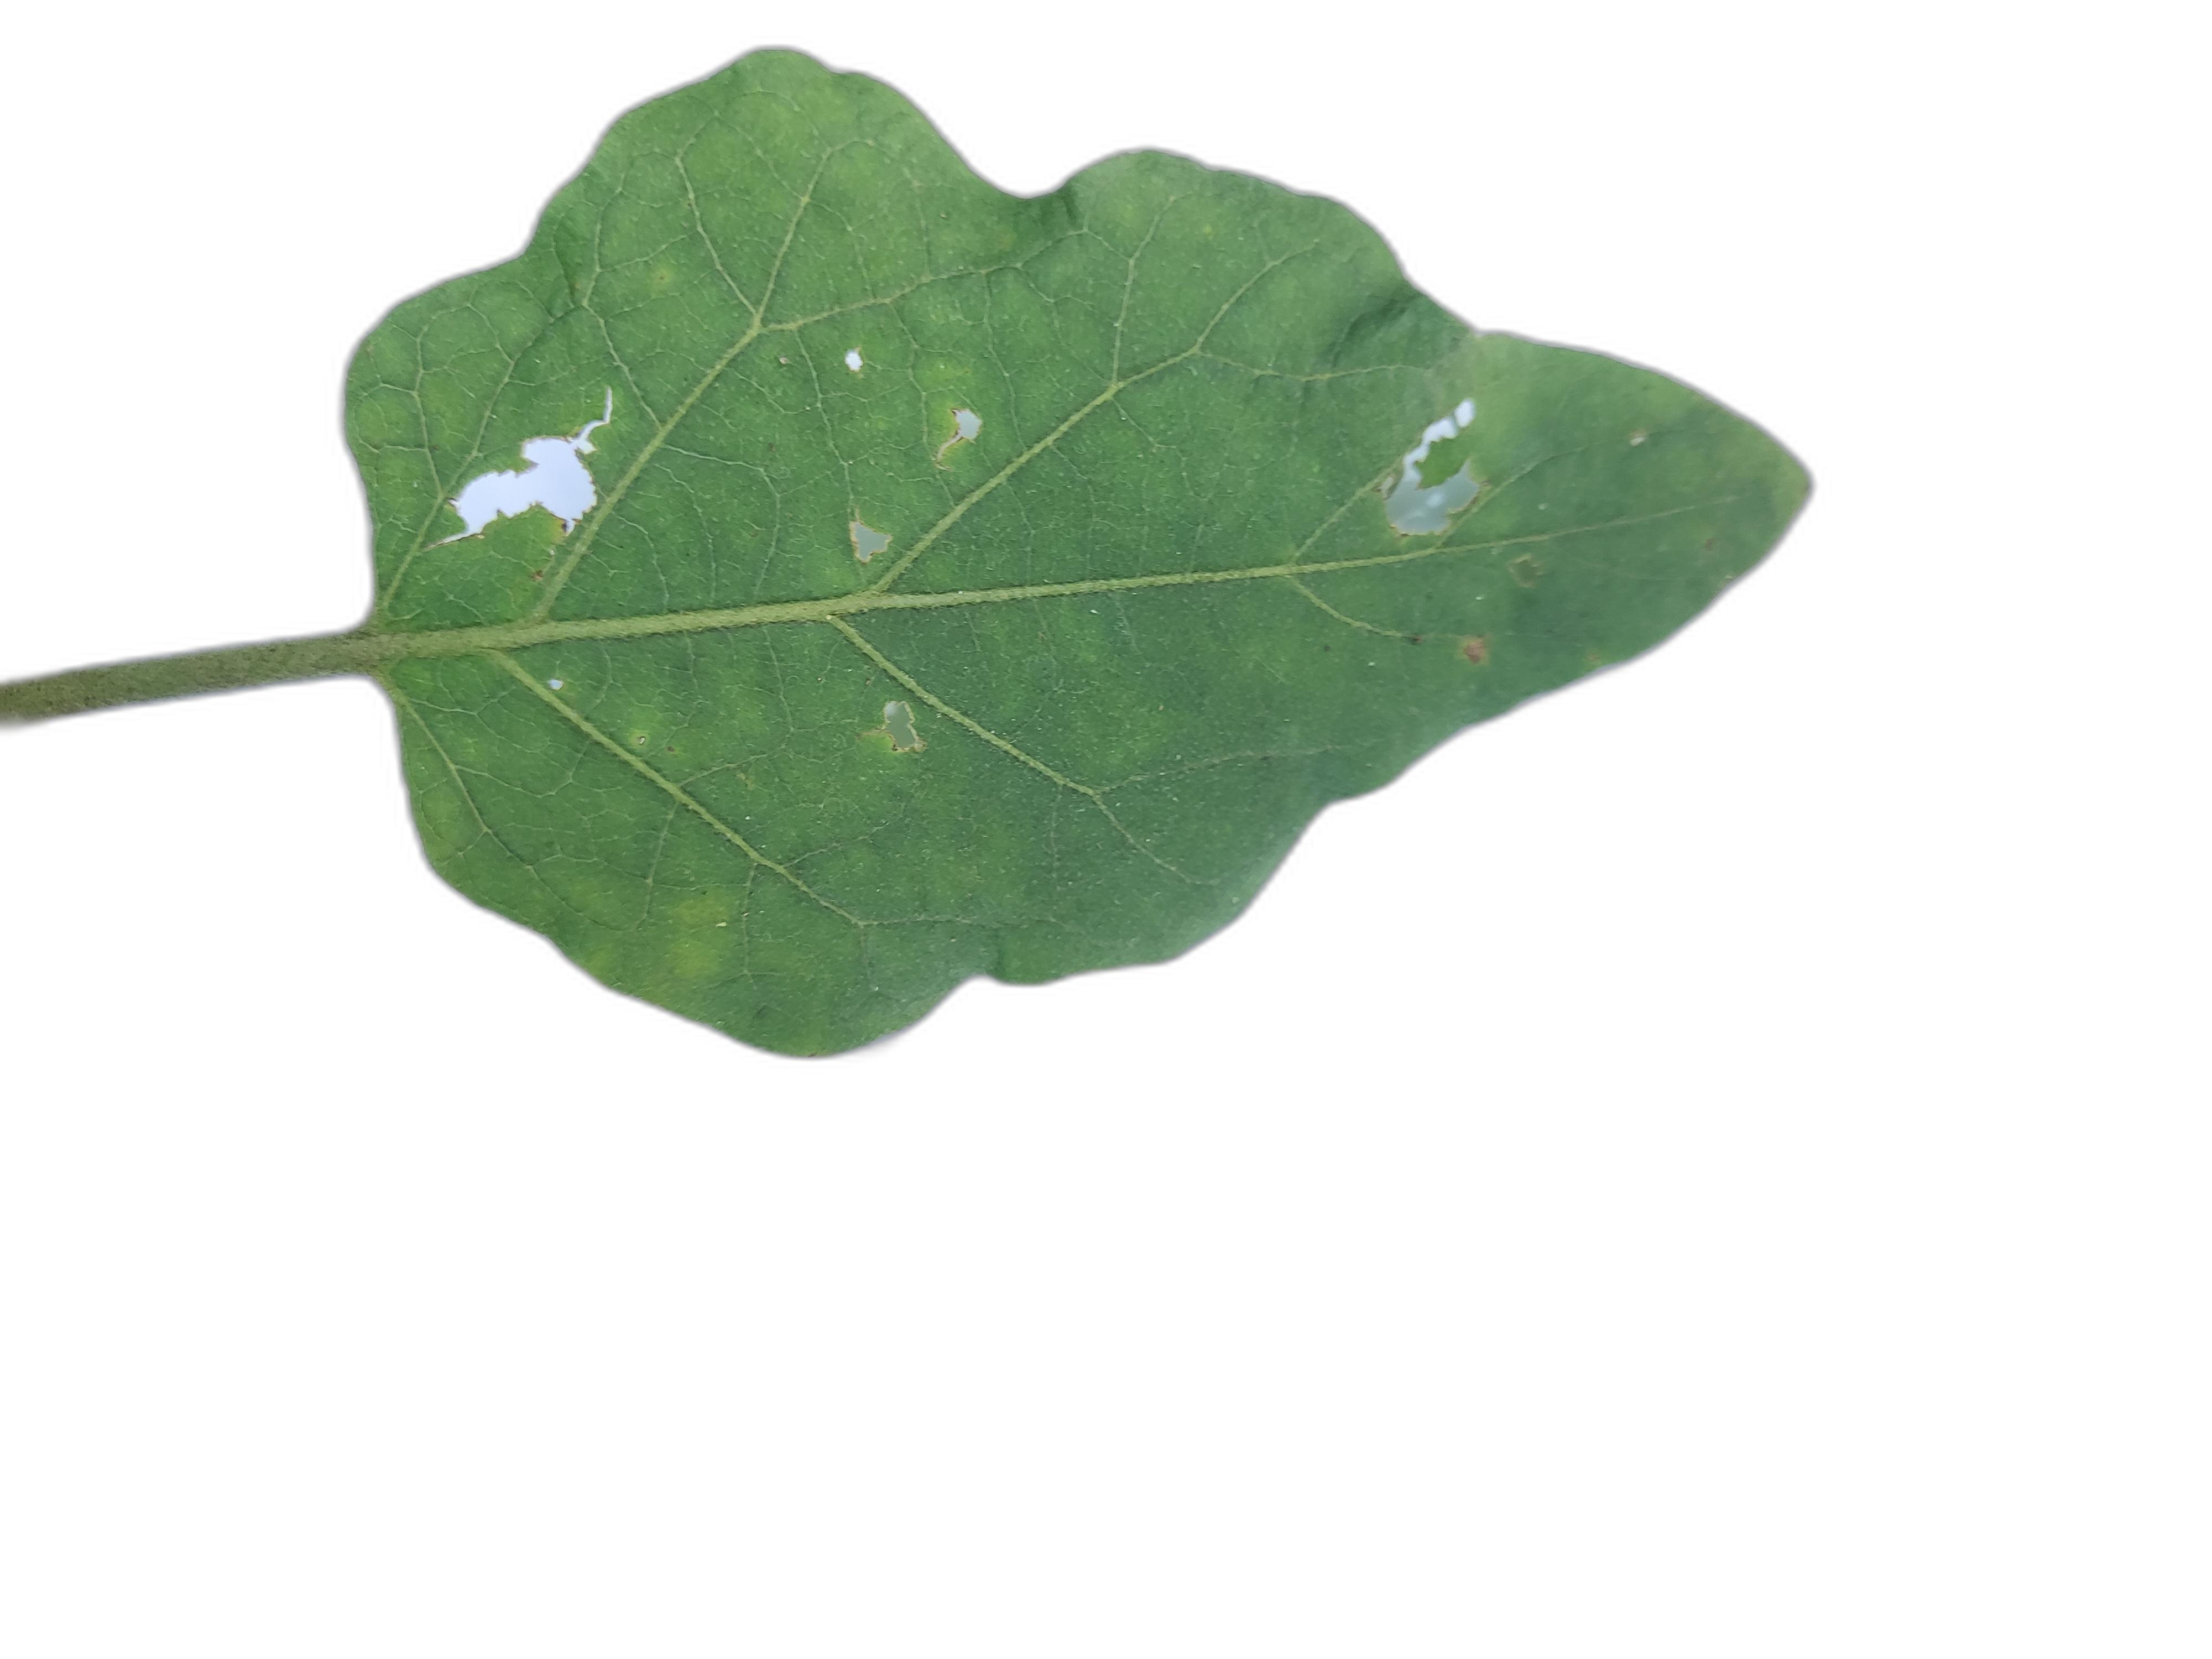
Label: Insect Pest Disease